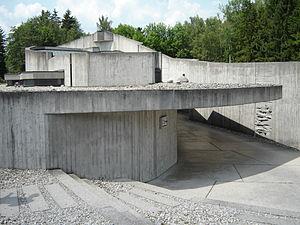
Le camp de Dachau est le premier camp de concentration mis en place par le régime nazi. Il est créé sur le site d'une ancienne fabrique de munitions à 17 km au nord-ouest de Munich. Son ouverture est annoncée par Heinrich Himmler le 20 mars 1933 et des prisonniers y sont amenés dès le lendemain. Le camp reste en service jusqu'à l'arrivée des soldats américains, le 29 avril 1945.